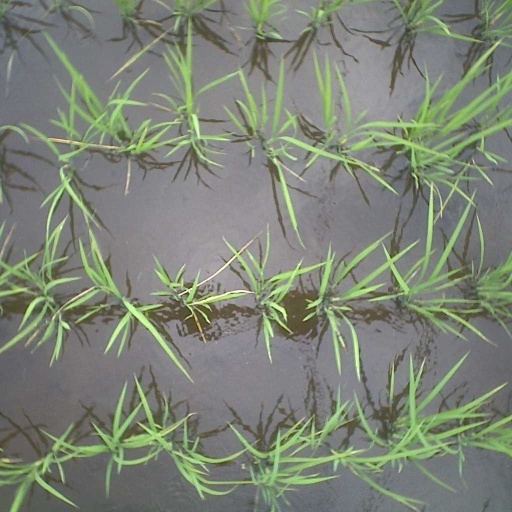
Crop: rice